Acton, London

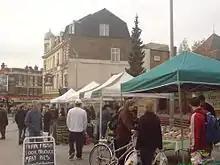
Pilot of Acton Farmers' Market, December 2006

Acton has the largest housing estate in west London, the South Acton estate, with approximately 2,000 homes and 5,800 residents.